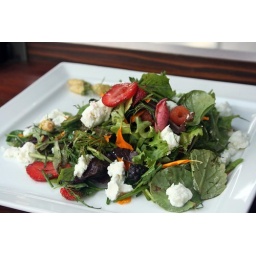
Photo by Stephen Abronson... UsedWithPermission.         Market Berries and greens, Laura Chenel goat cheese, yuzu and red verjus vinaigrette